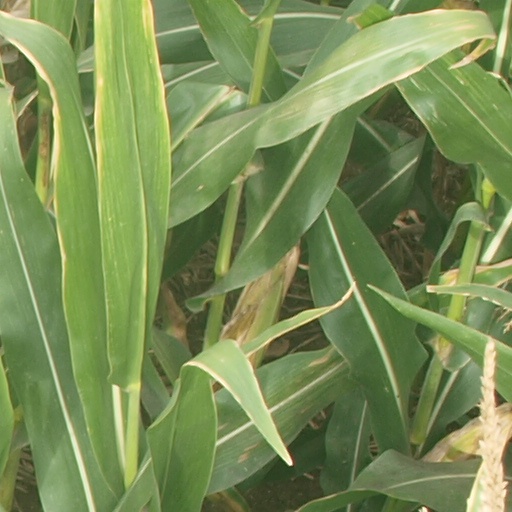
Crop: maize; corn